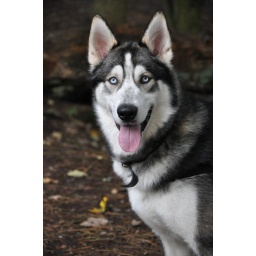
A cute doggy that was in the woods while I was taking pictures!